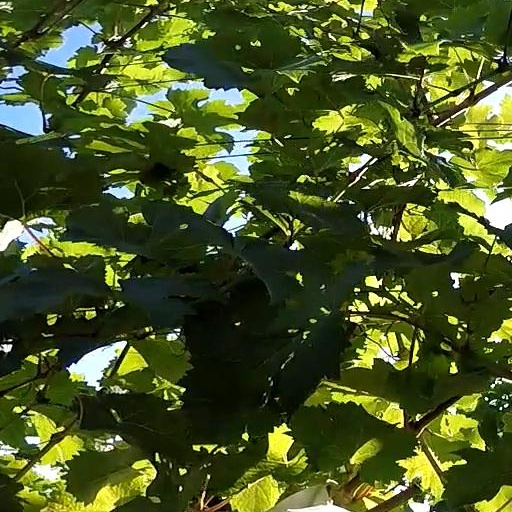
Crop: grape